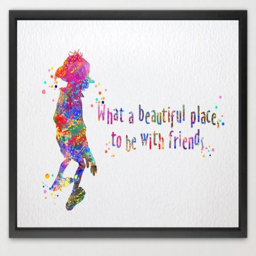
an art print -- featuring film character and a message about the importance of friends -- that 's ideal for a baby room .